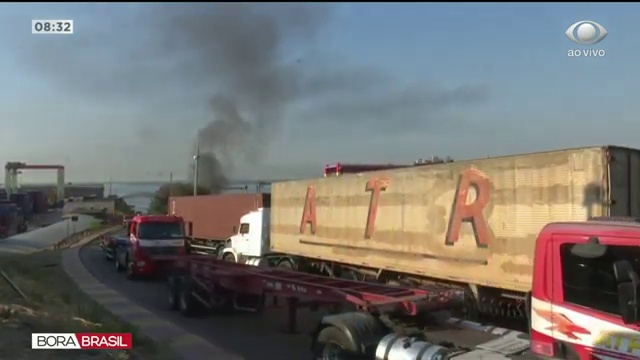
Fire: no
Smoke: yes